Backscatter (photography)

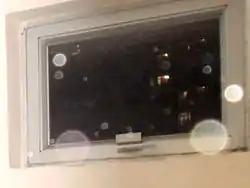
The backscatter of the camera's flash by motes of dust causes unfocused orb-shaped photographic artifacts.

In photography, backscatter (also called near-camera reflection) is an optical phenomenon resulting in typically circular artifacts on an image, due to the camera's flash being reflected from unfocused motes of dust, water droplets, or other particles in the air or water. It is especially common with modern compact and ultra-compact digital cameras.